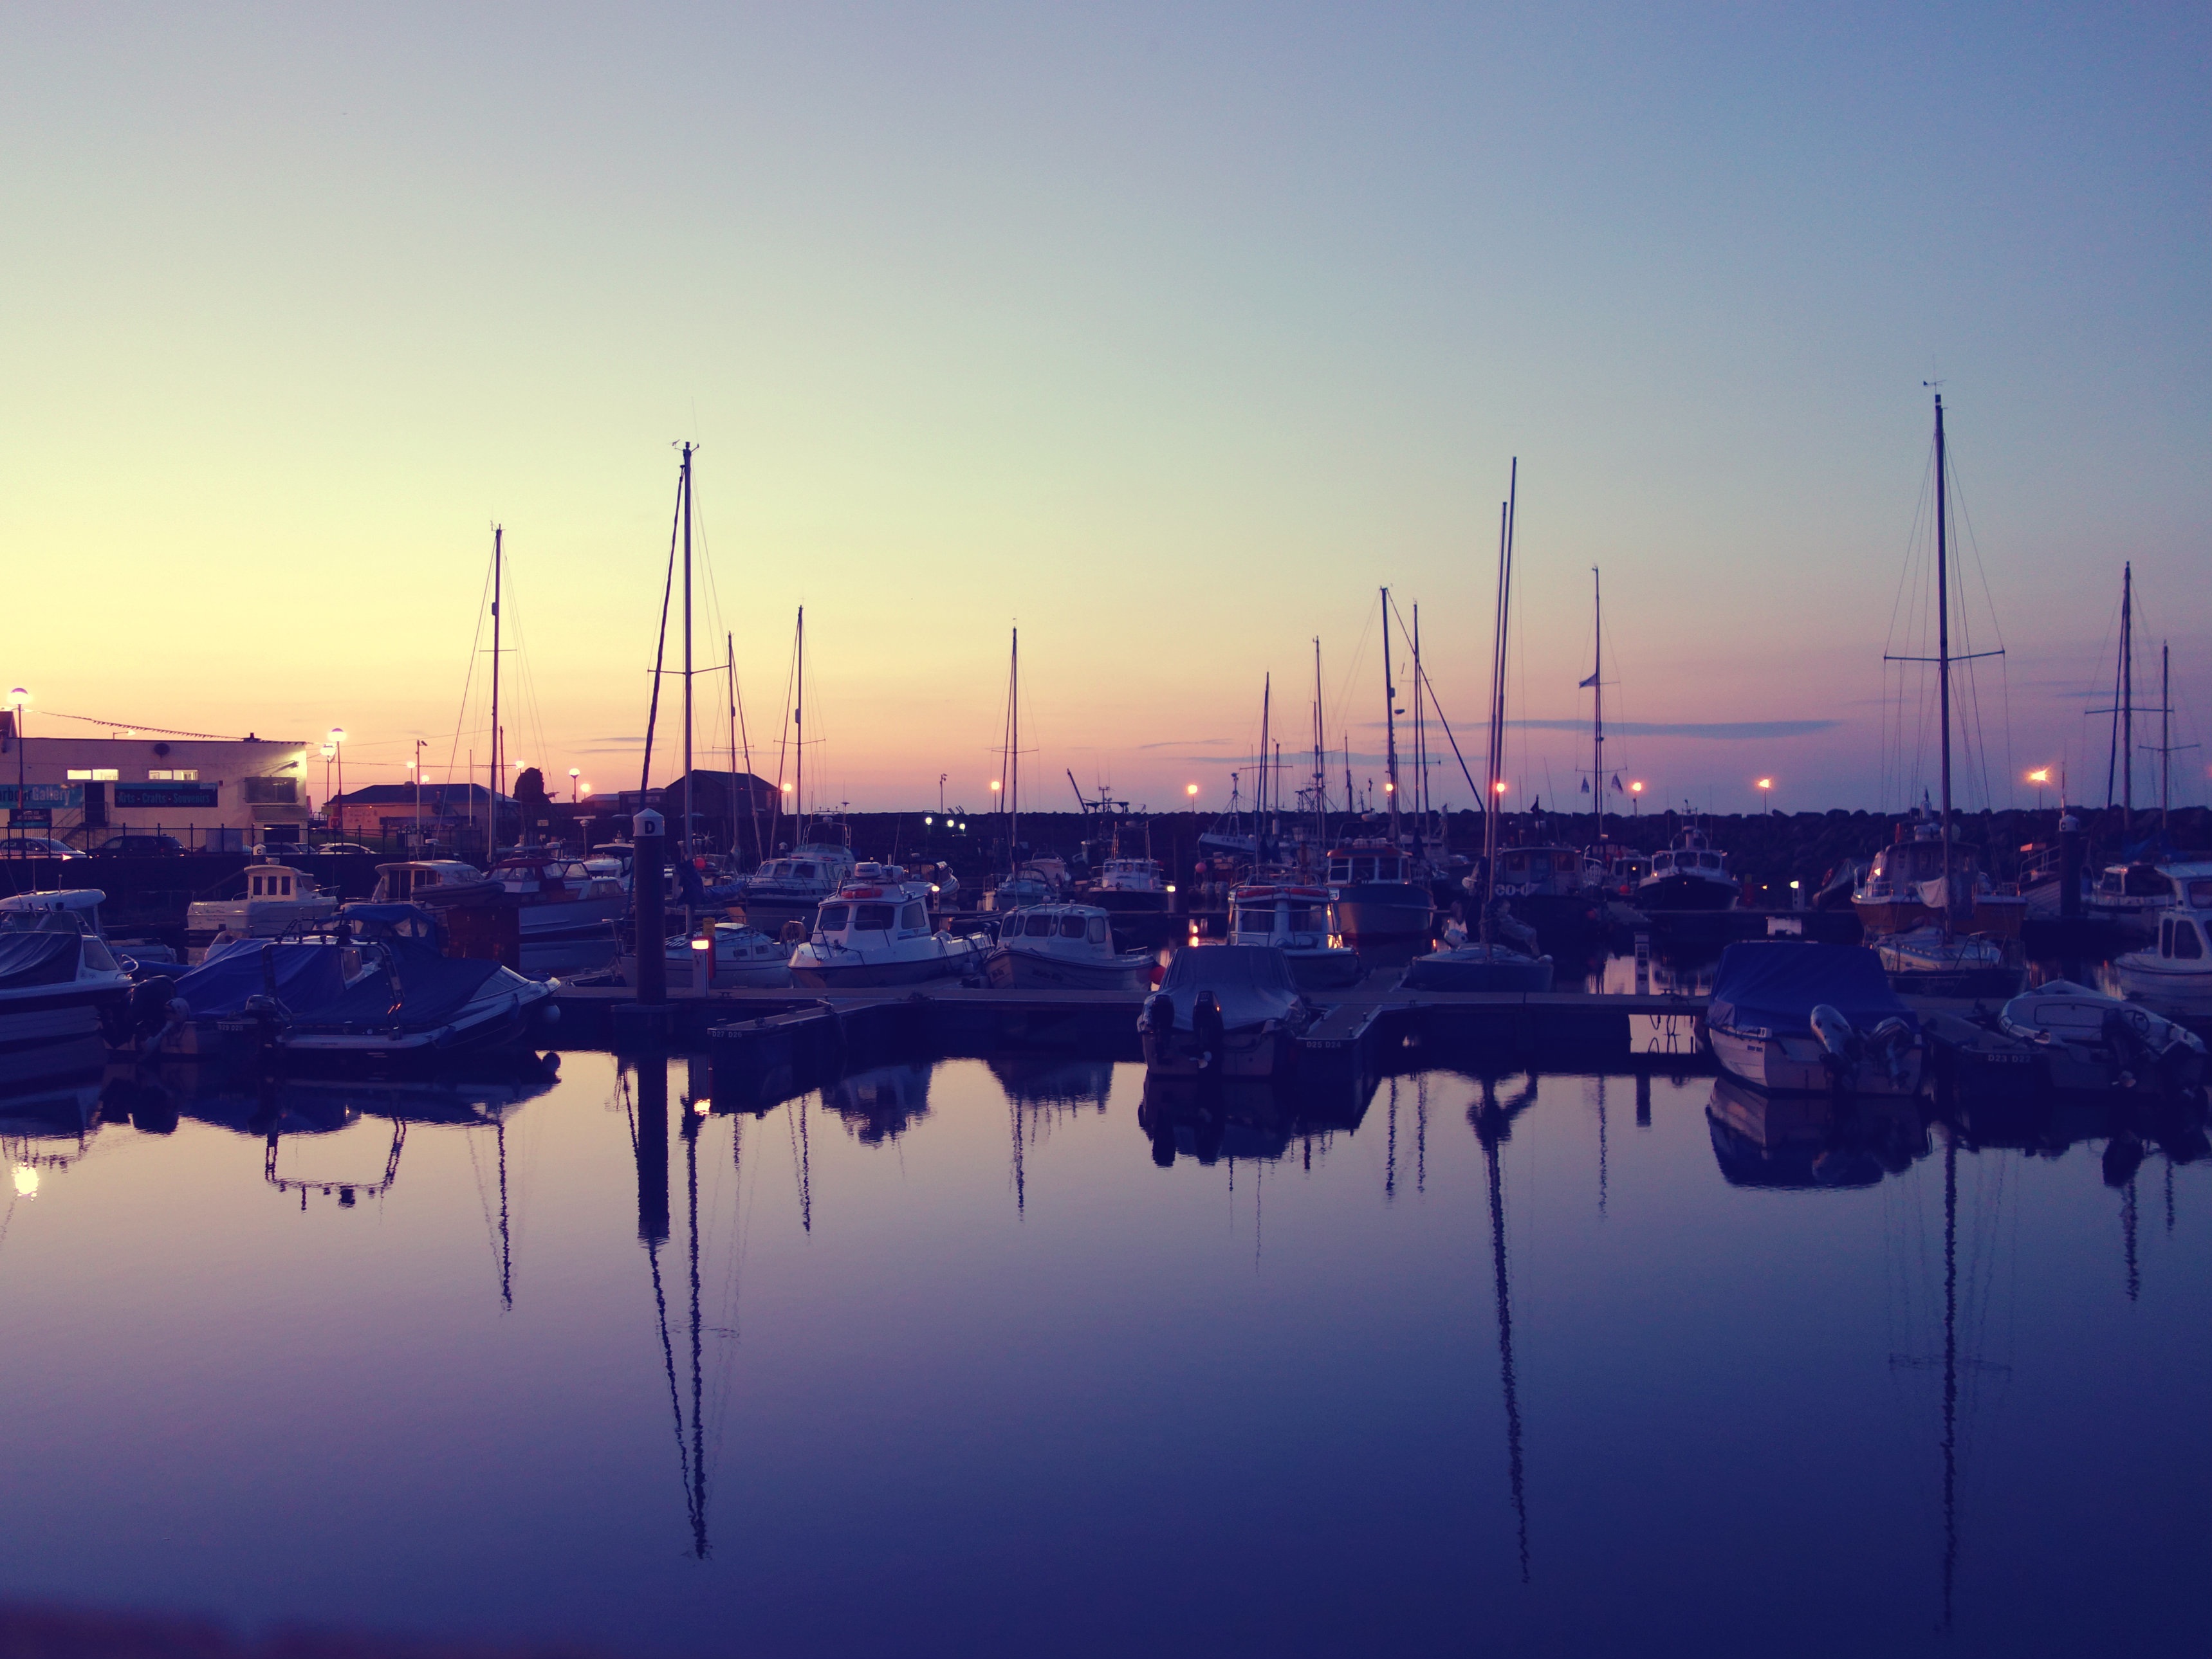
sea, water, horizon, dock, sky, sunrise, sunset, skyline, morning, dawn, cityscape, dusk, evening, reflection, vehicle, harbor, marina, port, afterglow